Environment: real
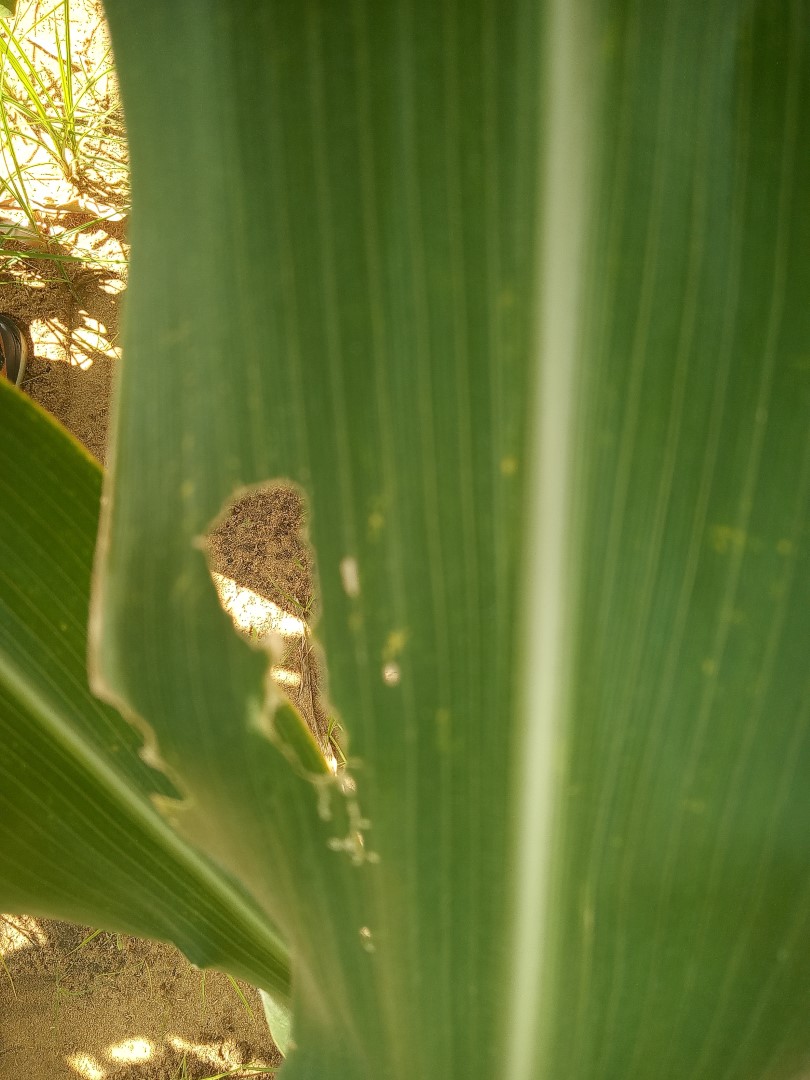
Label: fall_armyworm